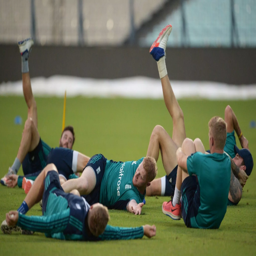
cricketer stretches with team mates during a training session ahead of the final against cricket team